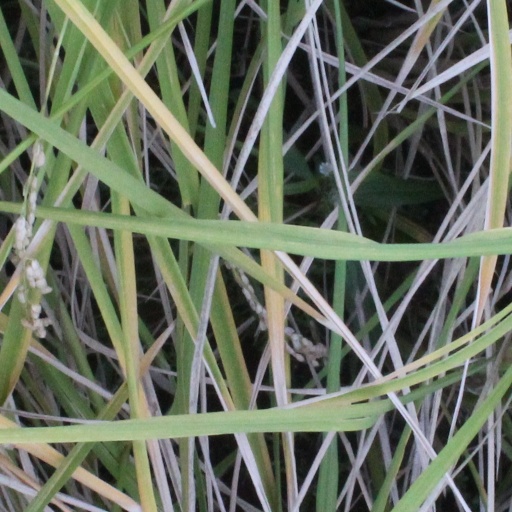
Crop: rice